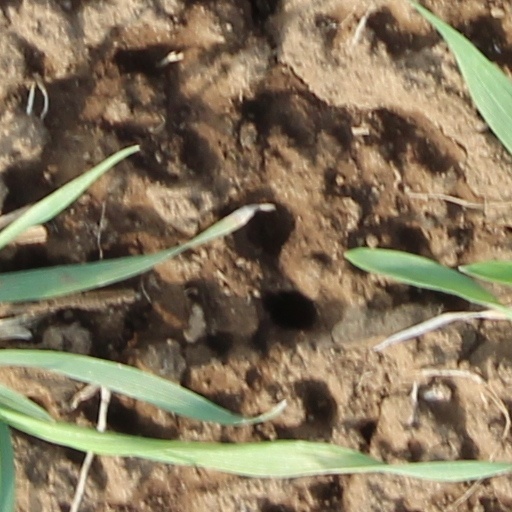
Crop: wheat